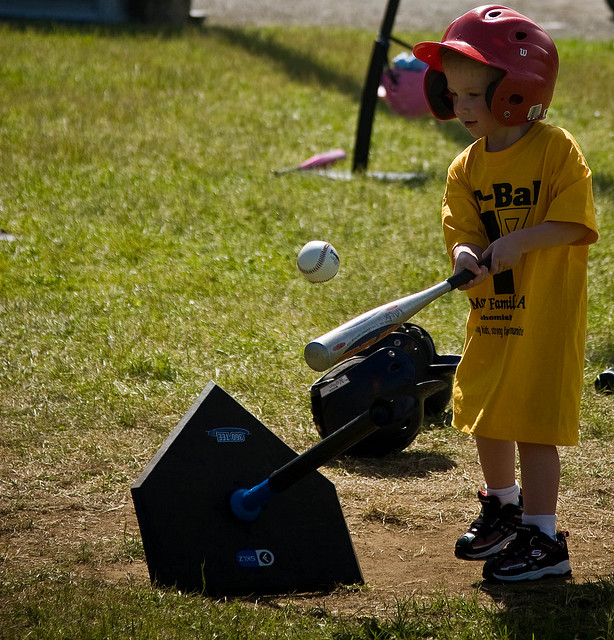
một cậu bé đang cầm gậy bóng chày ở trên sân